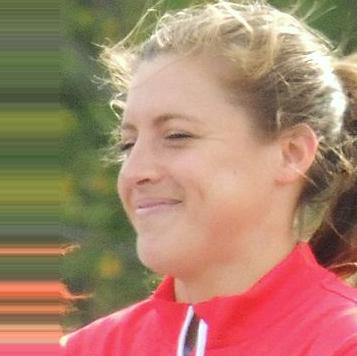
Age: 22